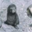
Label: seal